Nagato-class battleship

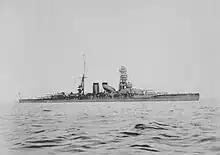
"Nagato" in the mid-1920s

Upon commissioning, the sister ships were assigned to the 1st Battleship Division, although "Nagato" became the flagship of Rear Admiral Sōjirō Tochinai, a role she often fulfilled during her career. The ships hosted Edward, Prince of Wales, and his aide-de-camp Lieutenant Louis Mountbatten in 1922 during the prince's visit to Japan. After the 1923 Great Kantō earthquake, both ships loaded supplies from Kyushu for the victims on 4 September. They sank the hulk of the obsolete battleship on 7 September 1924 during gunnery practice in Tokyo Bay in accordance with the Washington Naval Treaty. "Nagato" became flagship of the Combined Fleet on 1 December 1925, flying the flag of Admiral Keisuke Okada. The sisters were placed in reserve several times during the 1920s while they were being modernized. "Mutsu" served as flagship of Emperor Hirohito during the 1927 naval maneuvers and fleet review and again in 1933.